Polish immigration to the Nord-Pas-de-Calais coalfield

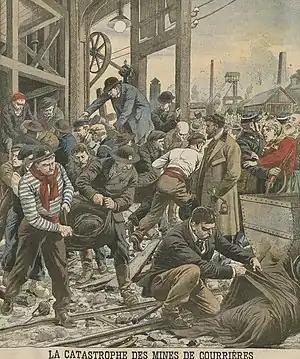
The Courrières mine disaster illustrated by "Le Petit Journal".

Between 1900 and 1913, the mines of Lorraine had been under German control since 1871, when the region was annexed by the German Empire, and only a third of French miners were still housed in the corons since the workforce came from Belgium for the Nord département, and from neighboring villages for the Pas-de-Calais.